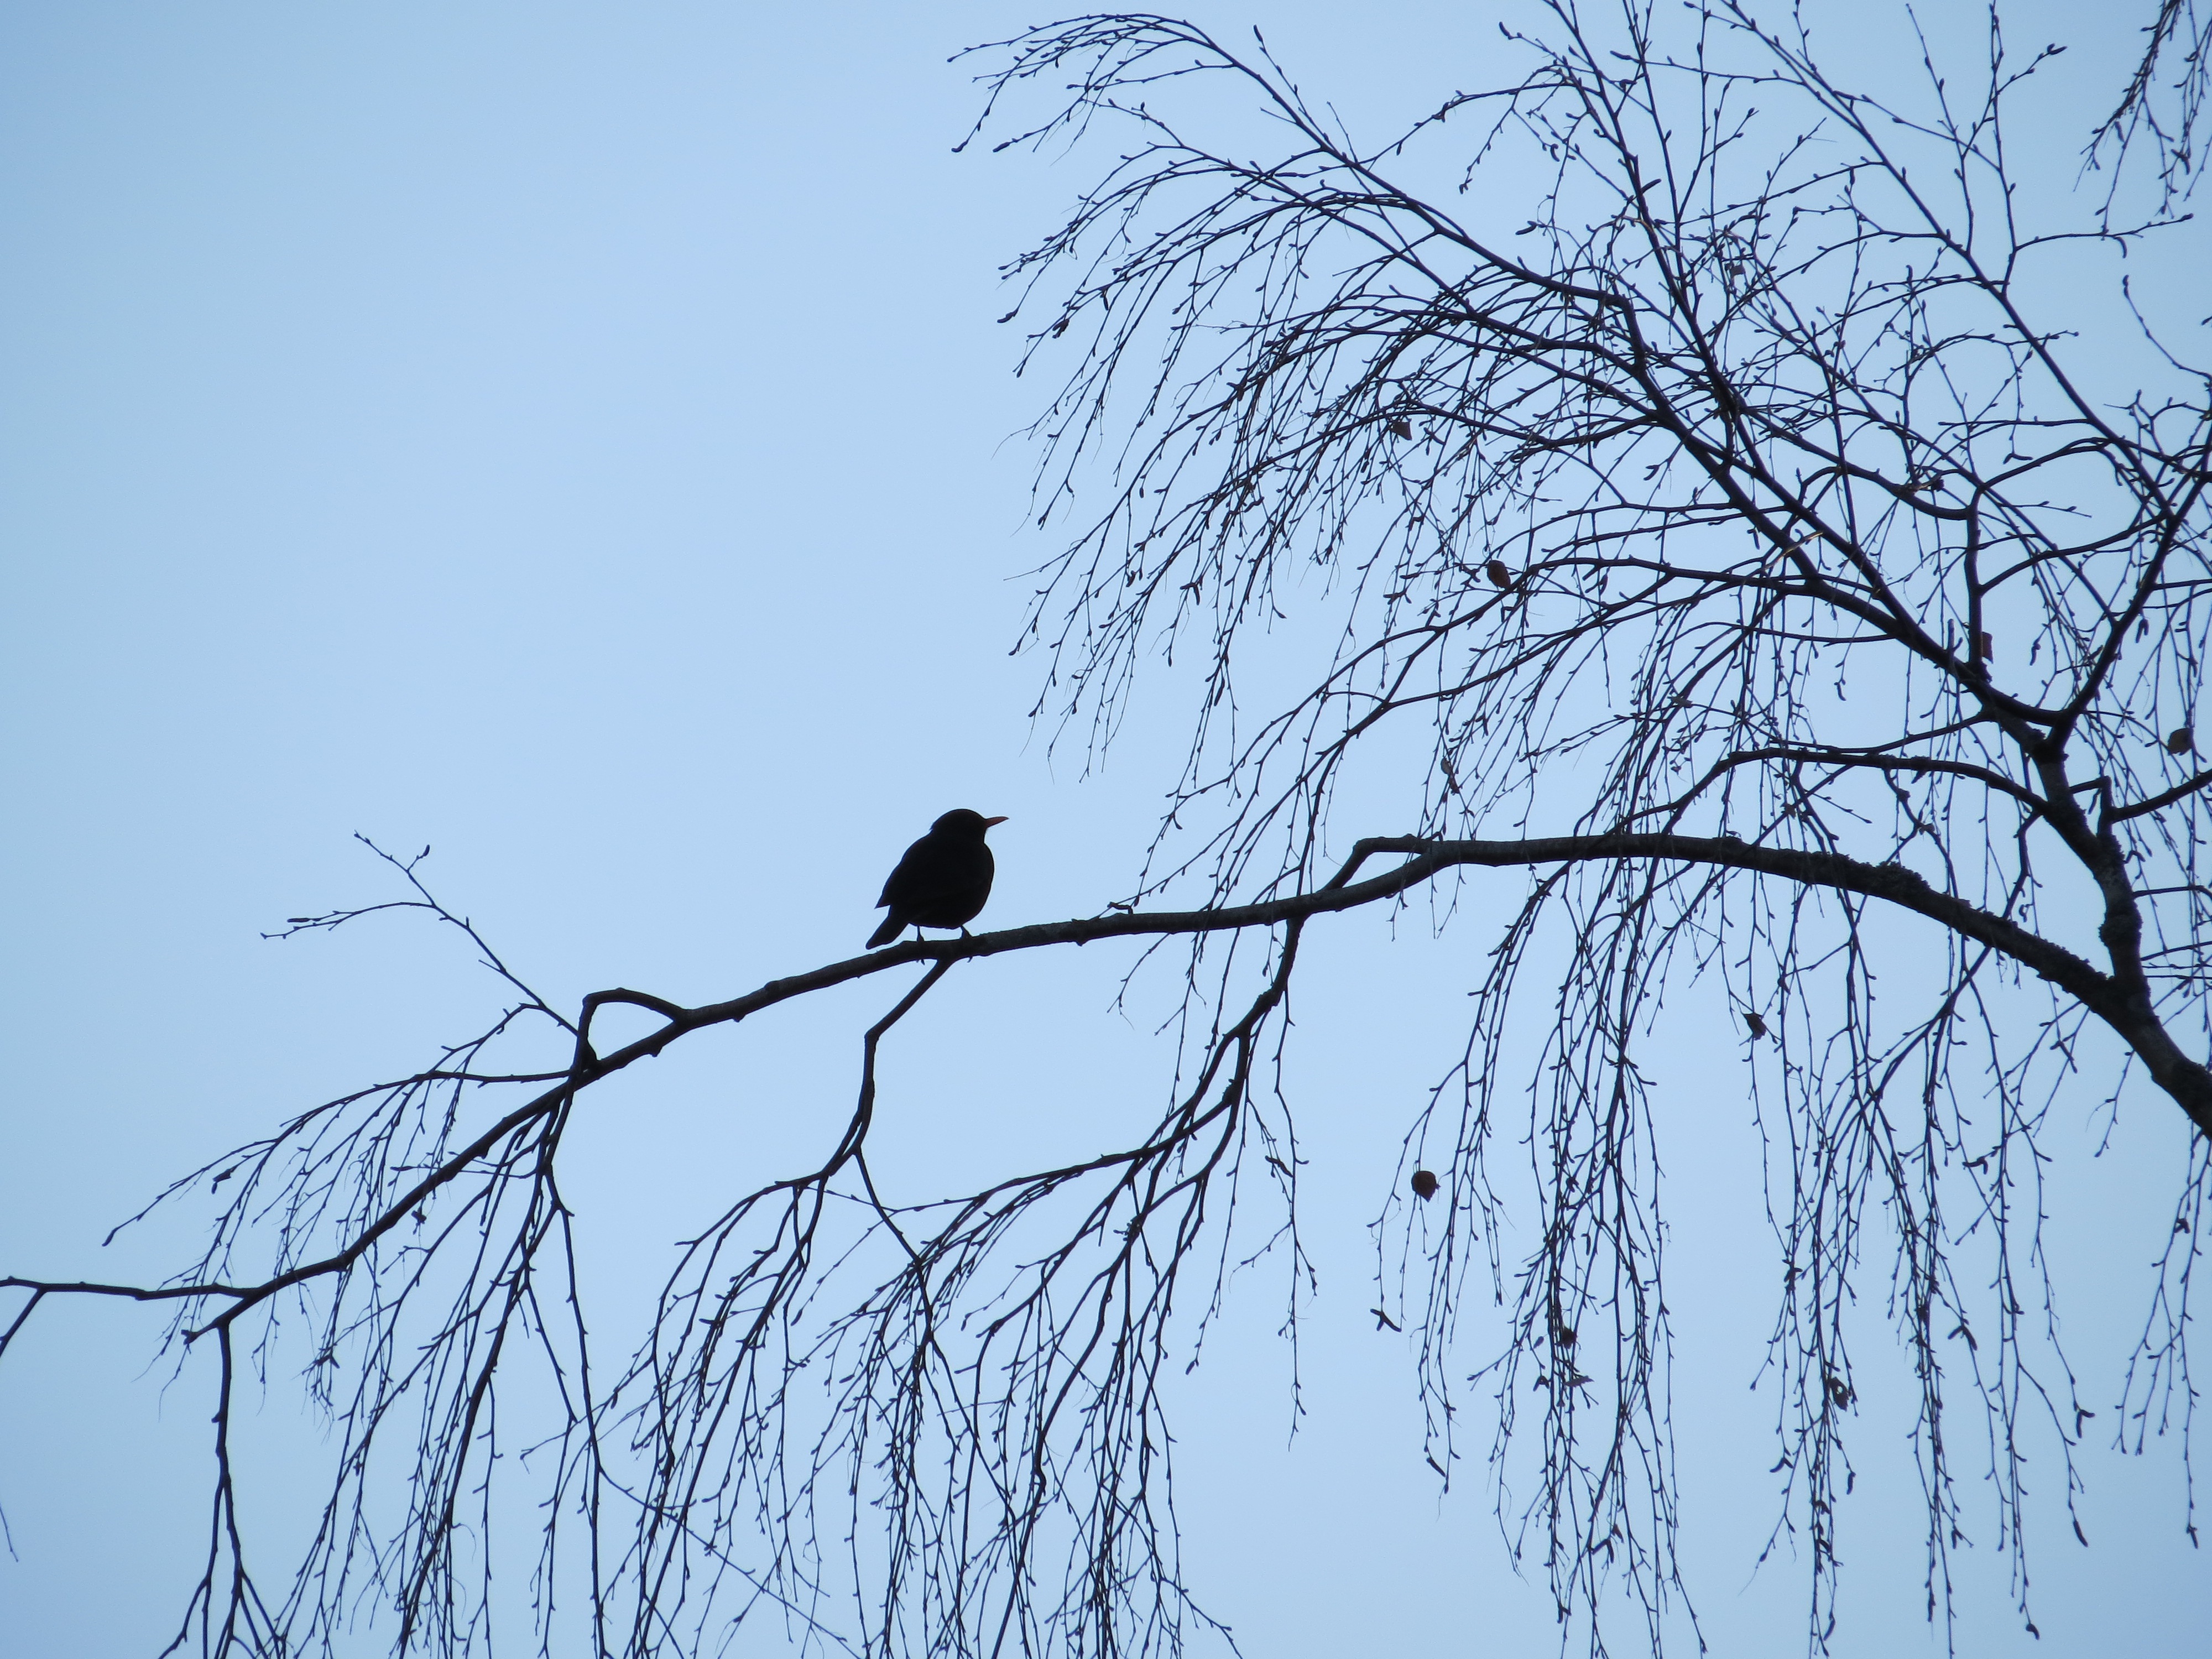
tree, branch, winter, bird, sky, fauna, crow, vertebrate, perching bird